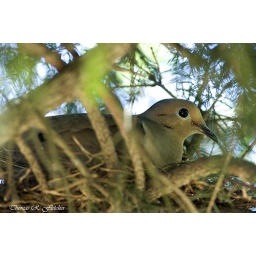
Mourning Dove, nesting in pine tree